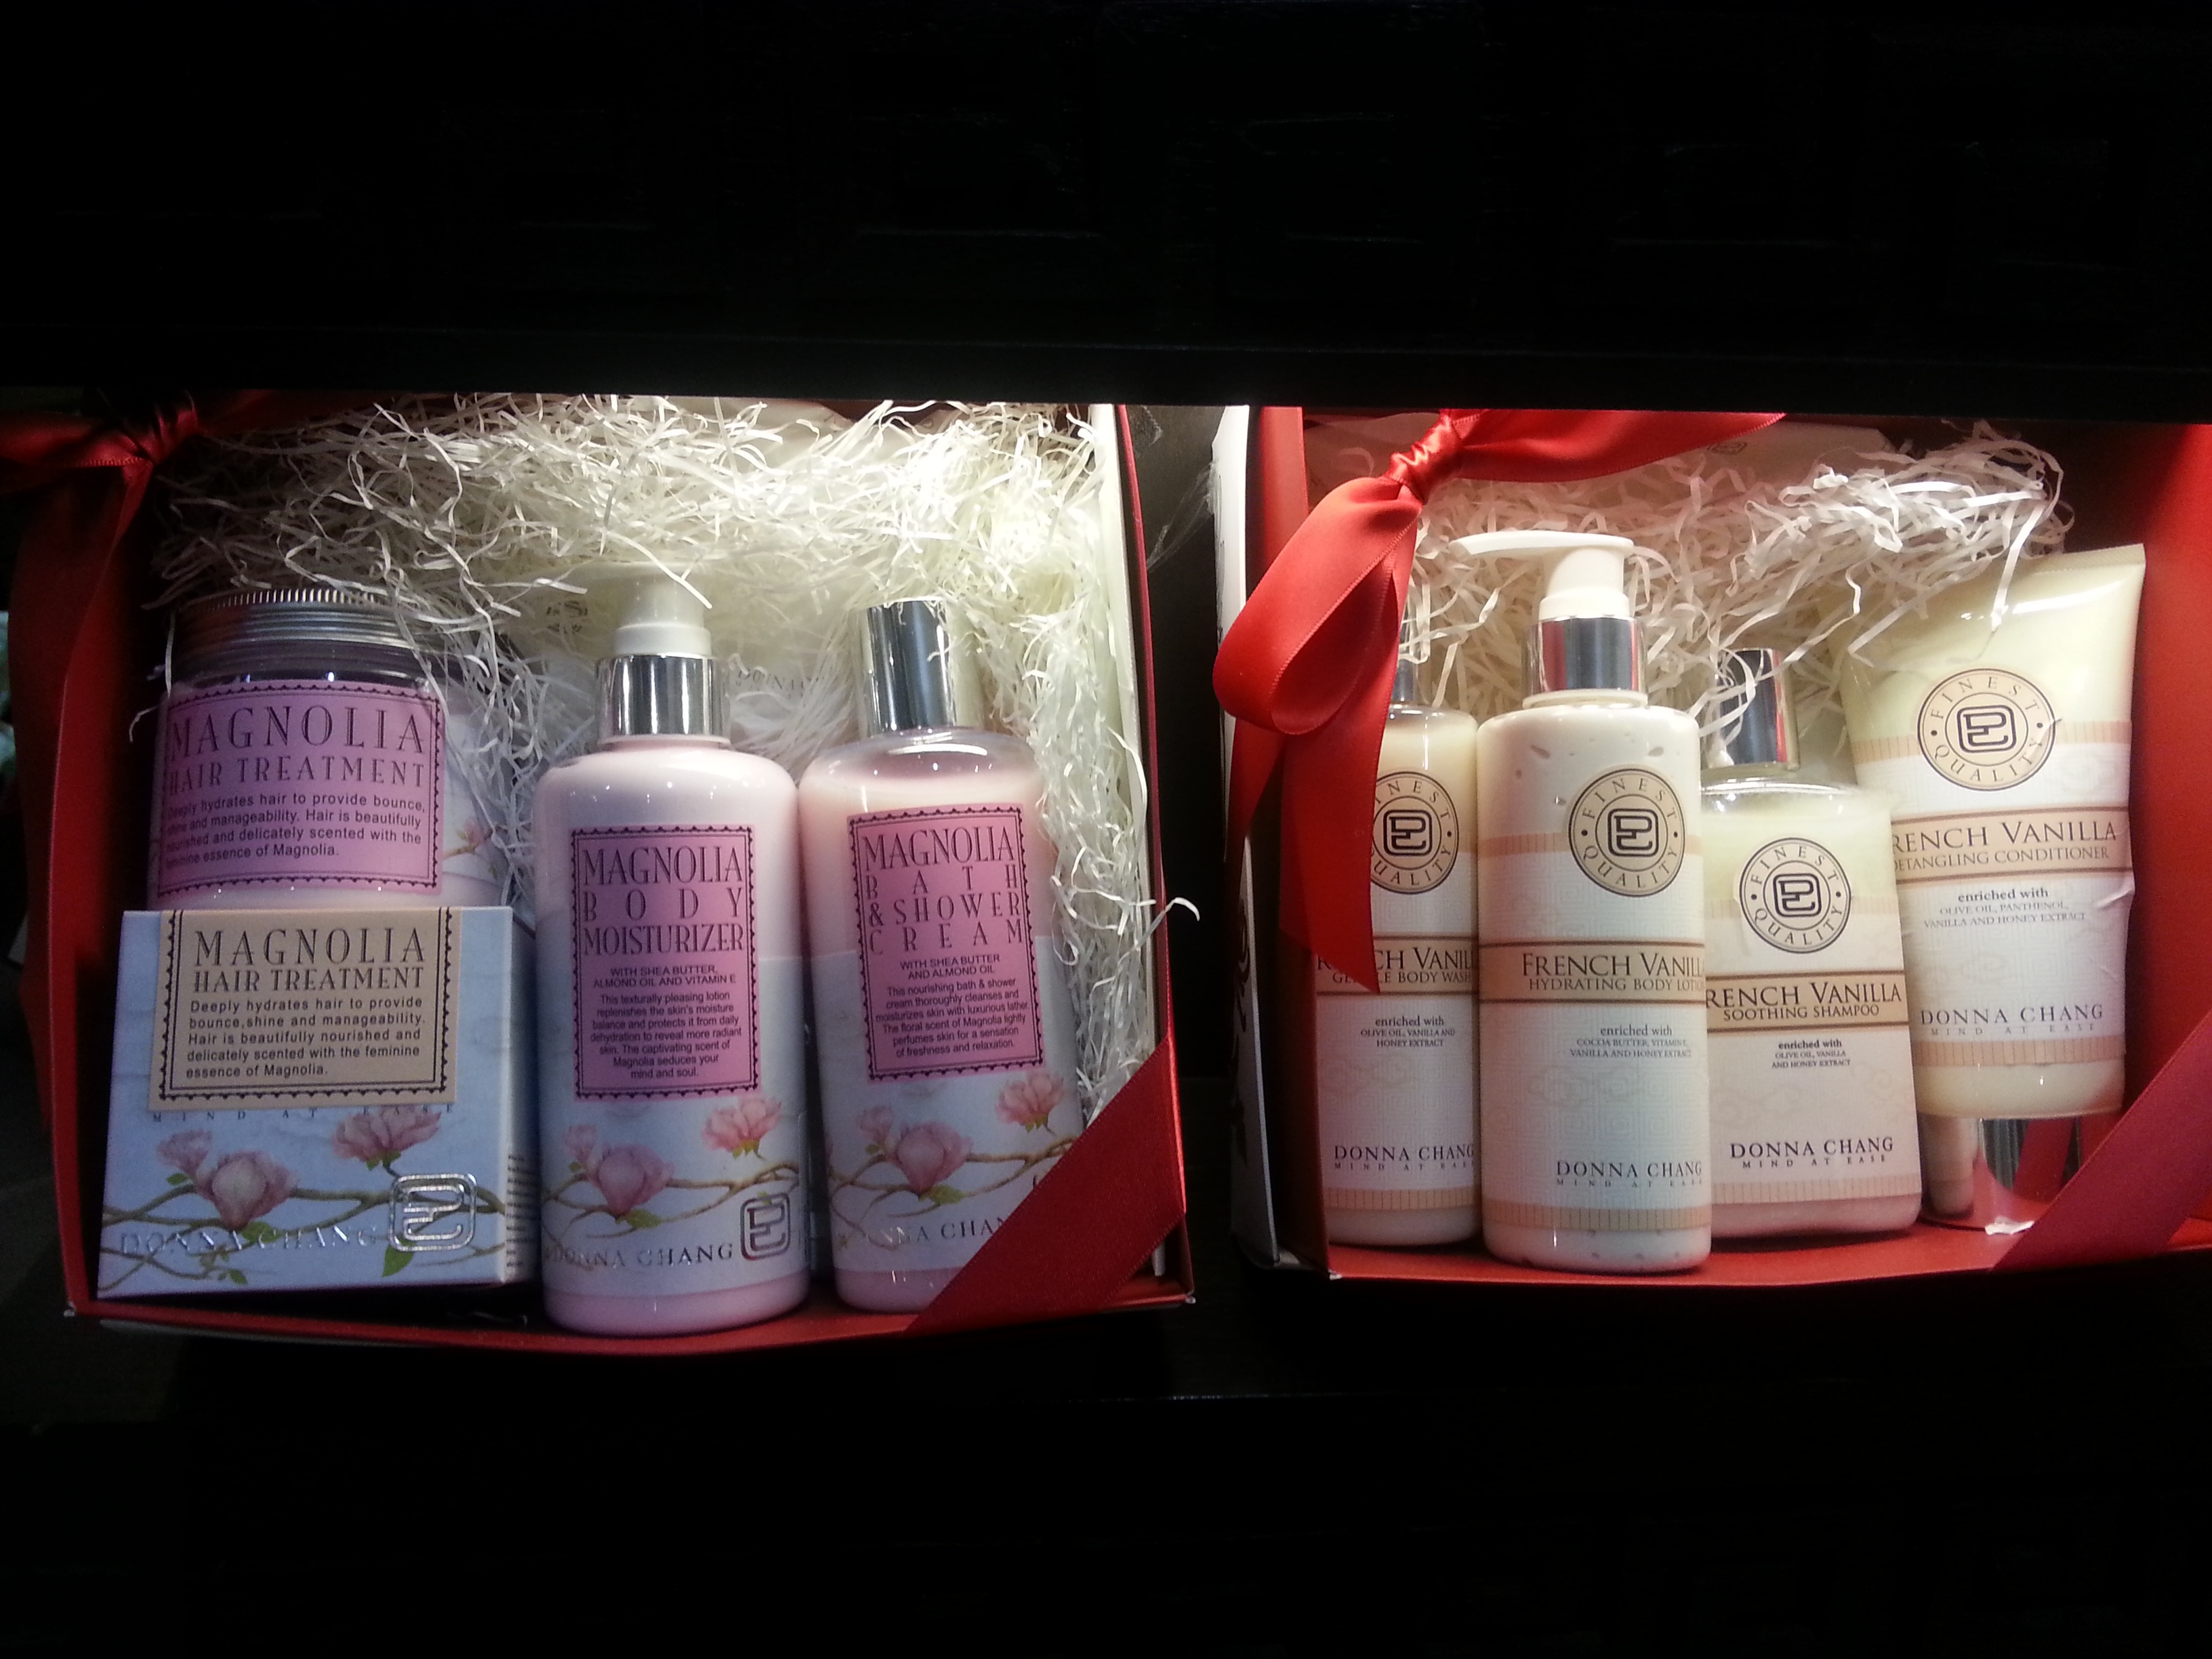
red, color, drink, lighting, beauty, liqueur, perfume, cosmetics, creme, cosmetic, skin care, distilled beverage